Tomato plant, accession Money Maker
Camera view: tilt-top (135 deg); turntable rotation: 330 degrees
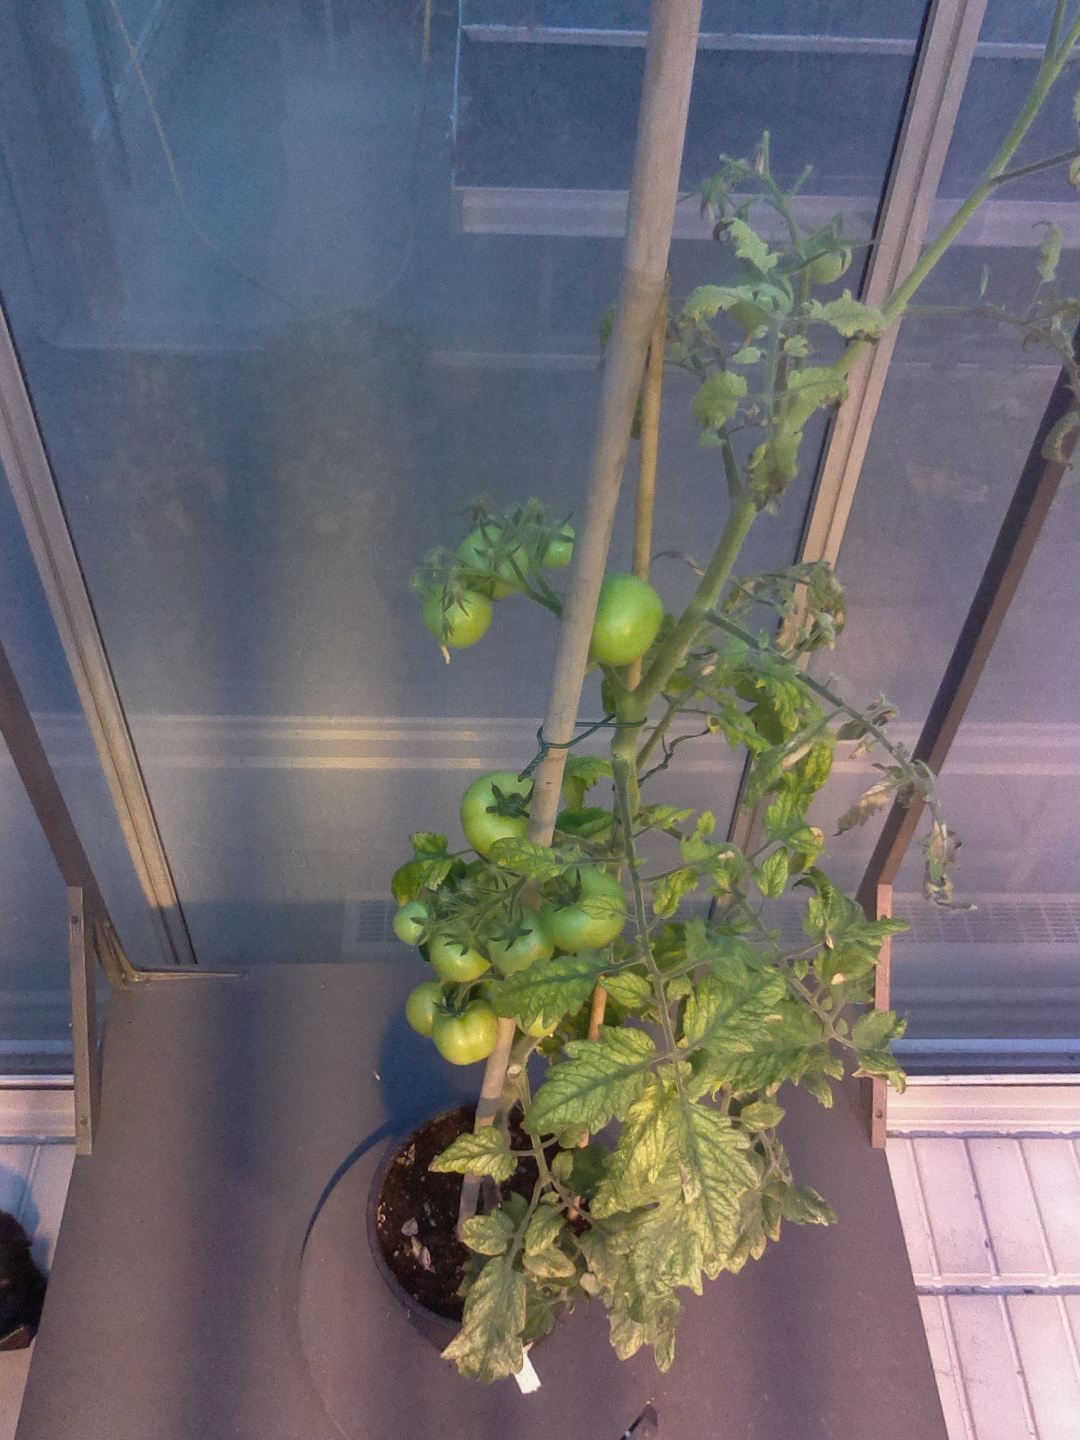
BBCH growth stage 77: 70%-80% of final fruit size